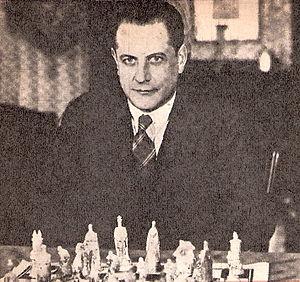
José Raúl Capablanca y Graupera, né le 19 novembre 1888 à La Havane et mort le 8 mars 1942 à Harlem, est un joueur d'échecs cubain.